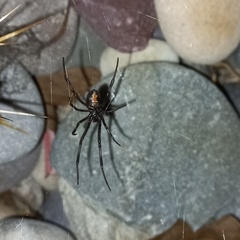
Species: Lactrodectus_hesperus